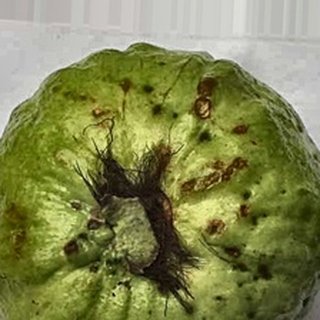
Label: guava_anthracnose